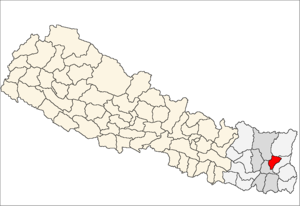
Terhathum District
Terhathum District i Kosi Zone (grå) i Eastern Development Region (grå + lysegrå)
Terhathum District er et af Nepals 75 administrative og politiske regioner, betegnet distrikter. Terhathum er et distrikt i bakkeområdet Middle Hills, som ligger i Kosi Zone i Eastern Development Region.